Samuel Abbott Green

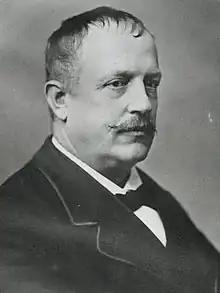

Samuel Abbott Green (March 16, 1830 – December 5, 1918) was an American physician-turned-politician from Massachusetts who served as a medical officer during the American Civil War and as mayor of Boston in 1882. He was an elected member of the American Philosophical Society.